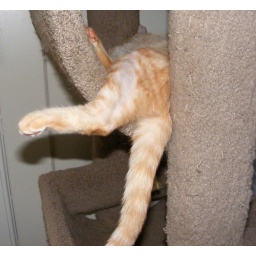
Abby in the cat tree